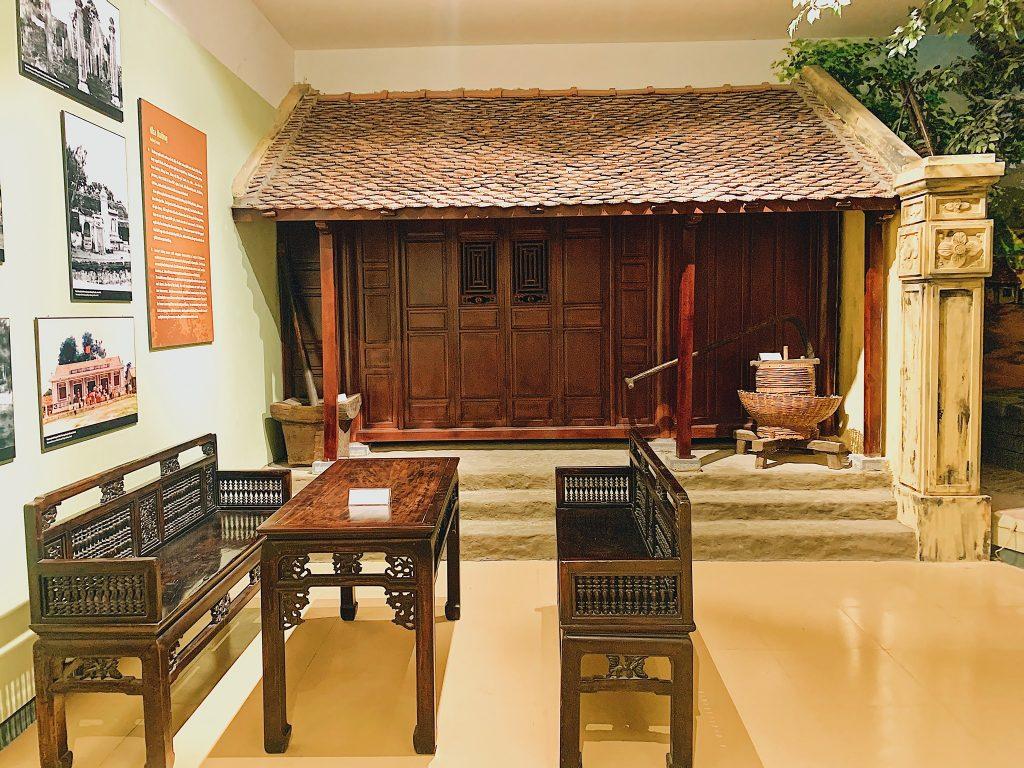
có một vài bức ảnh được treo trên tường phía sau bộ bàn ghế